California State Route 58

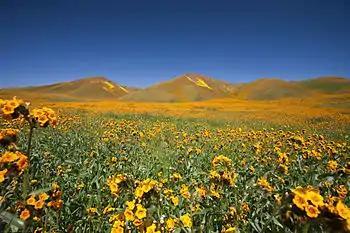
Spring Wildflowers off SR 58 near California Valley, 2010

The California Streets and Highways Code defines Route 58 in section 358, subdivision (a). The latest amendment, effective January 1, 2015, defines the route as follows: